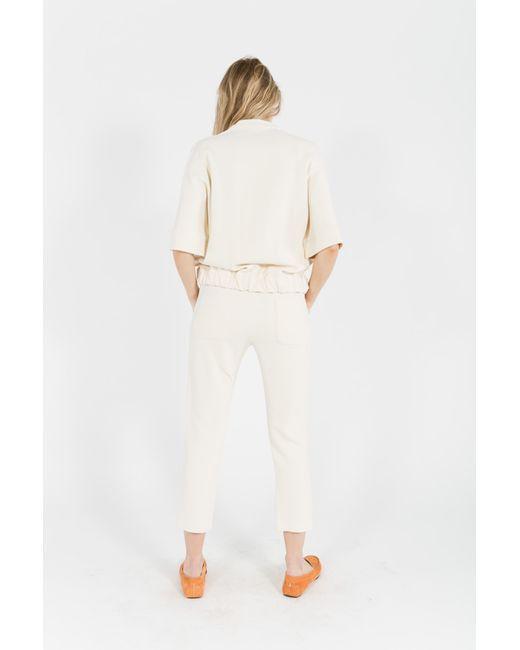
Damen Baumwollmilchfarbenhemd mit passender Hose